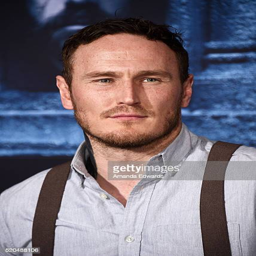
person arrives at the premiere